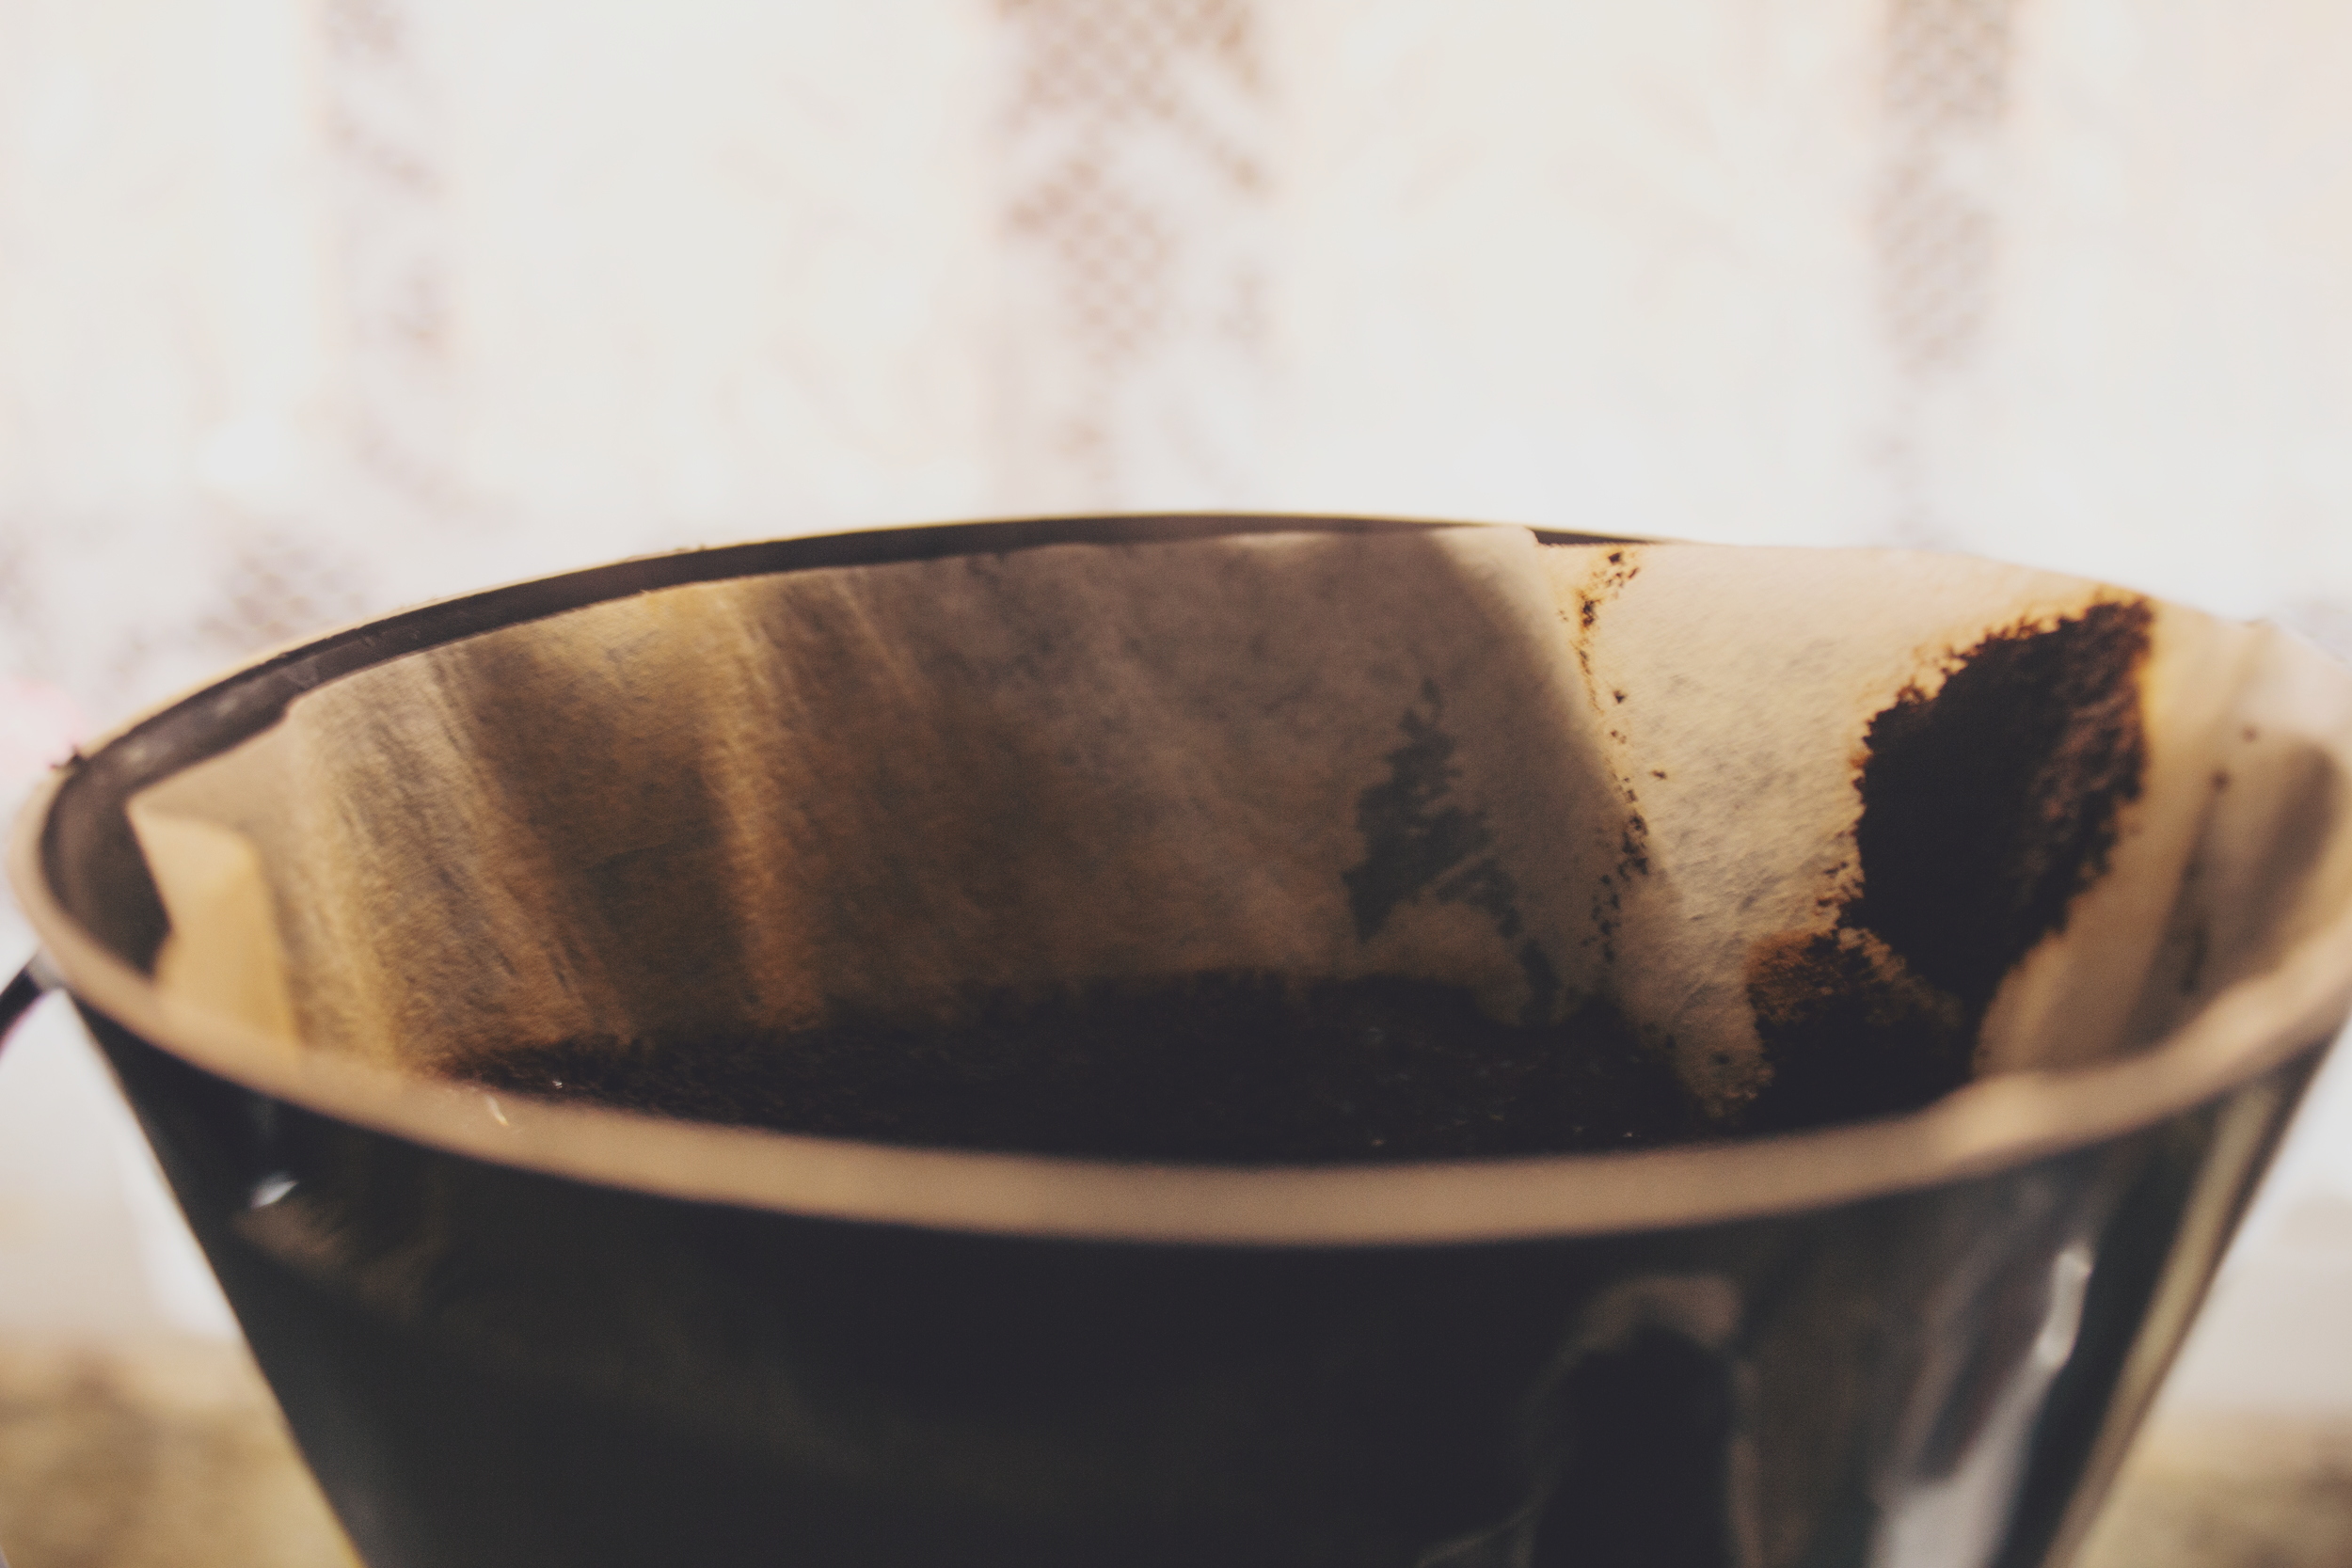
coffee, wood, wine, cup, food, ceramic, indoor, drink, baking, publicdomain, focus, filter, shape